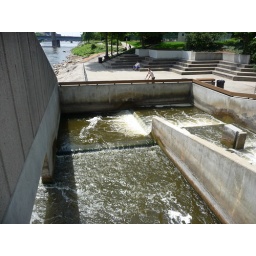
Step of the fish ladder, a series of small water falls used by spawning fish in downtown GR.